David L. Hoffmann

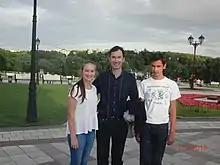

David L. Hoffmann is a Distinguished Professor, an American historian, and an expert in Russian, Soviet, and East European history. His other interests include Environment, Health, Technology, and Science, as well as Power, Culture, and the State. Since 2017 he has been Arts and Sciences Distinguished Professor of History at the Ohio State University.